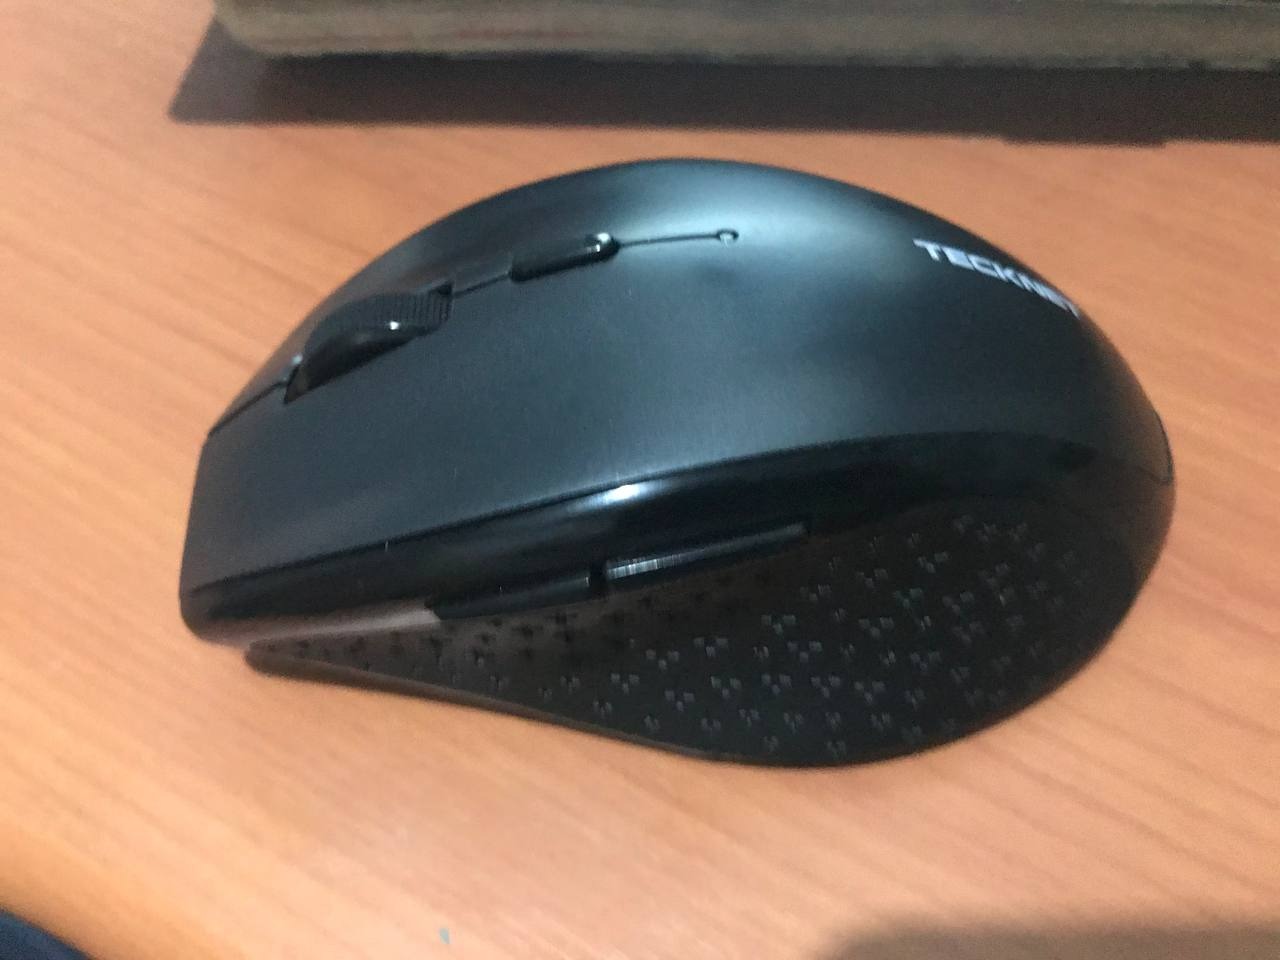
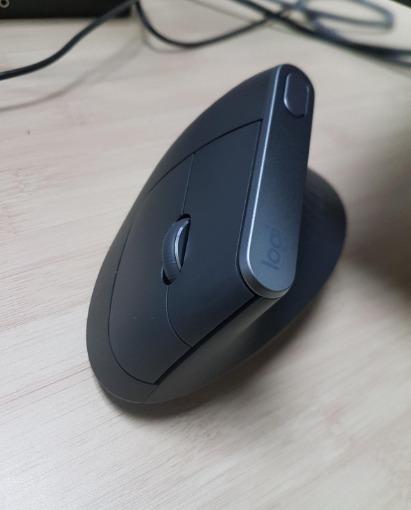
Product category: mouse
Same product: no